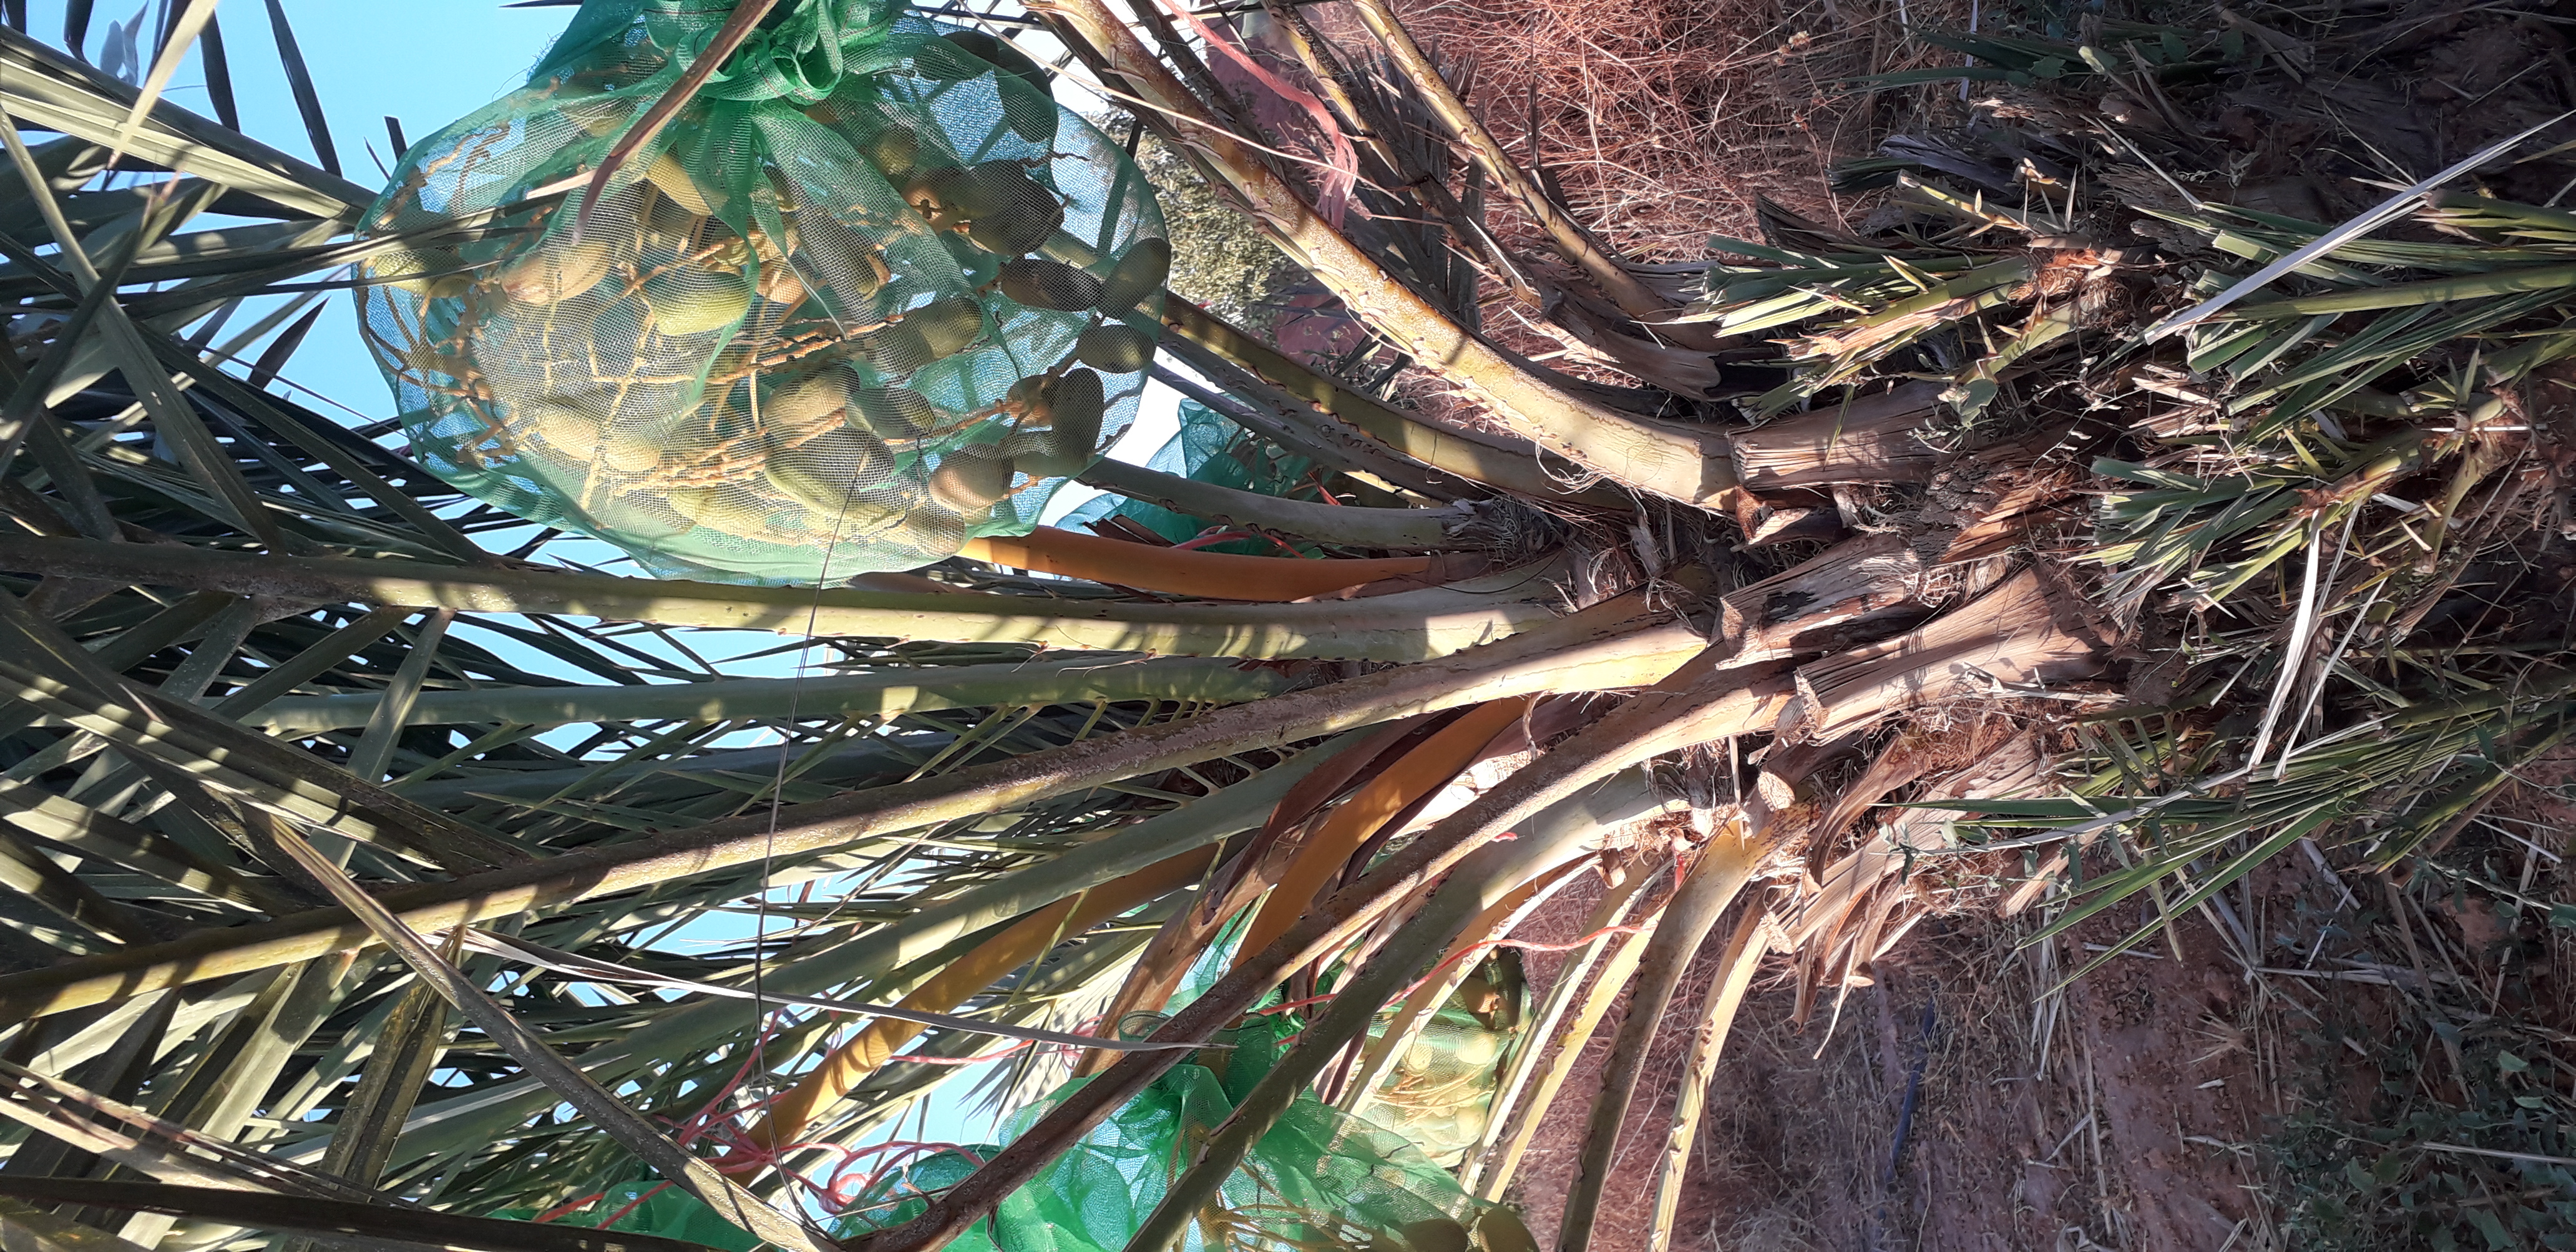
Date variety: Boumajhoul